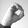
ASL letter: O